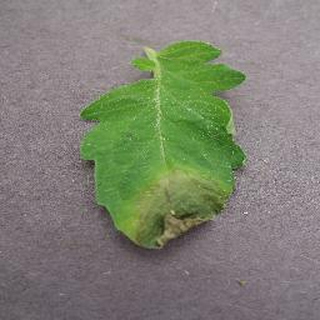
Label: tomato_late_blight